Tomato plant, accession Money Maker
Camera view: horizontal (90 deg, fisheye); turntable rotation: 210 degrees
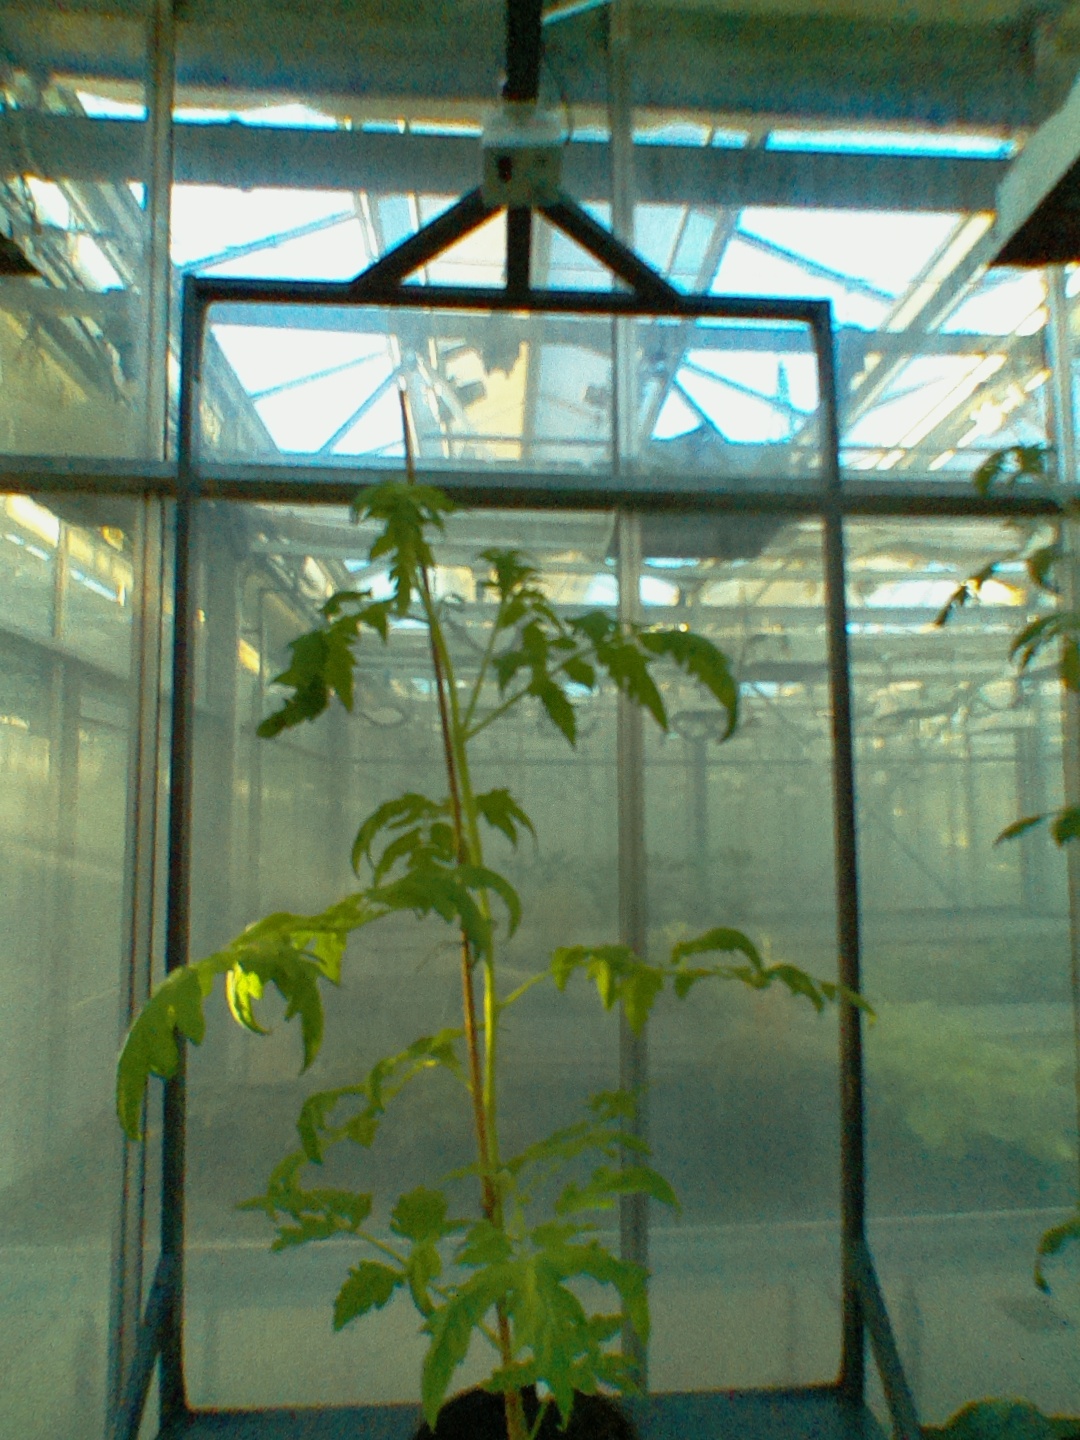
BBCH growth stage 22: 20%-30% Side shoots formed